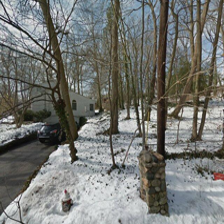
Label: streetView